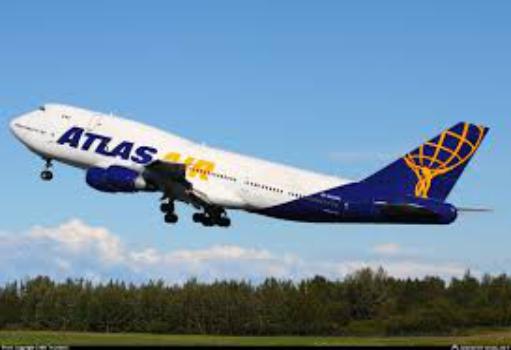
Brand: atlas air
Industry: Transportation